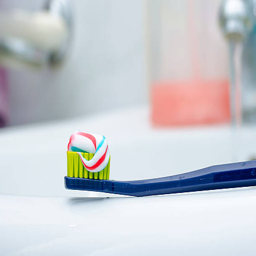
toothbrush with toothpaste at the sink